Shirgj Church

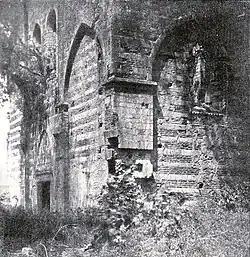
An image of the 1890s by Jules Alexandre Théodore Degrand

The Shirgj Church, also known as the Monastery of Saints Sergius and Bacchus, is a ruined former Benedictine monastery in the village of Shirgj on the river Buna in northern Albania. The church was built by Saint Helen of Serbia in 1290, dedicated to Saints Sergius and Bacchus, allegedly on top of a pre-6th century basilica according to circumstantial evidence. However, no archaeological evidence exists of a prior structure.